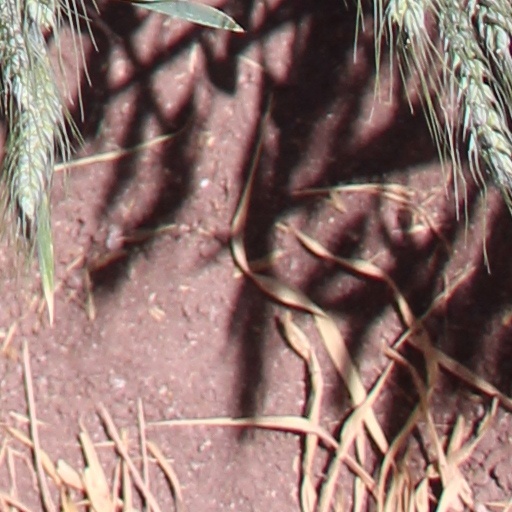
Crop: wheat